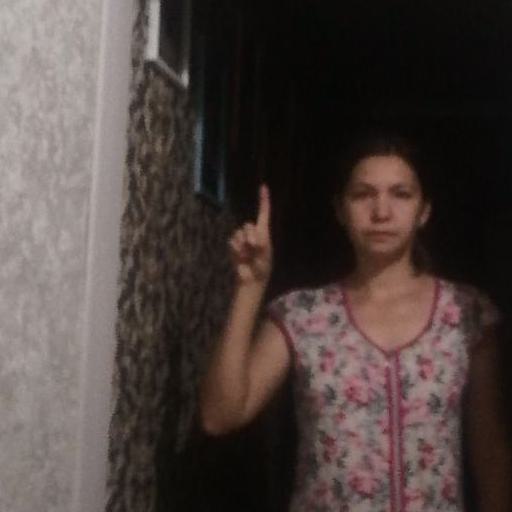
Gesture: one